Arizona State Poetry Society

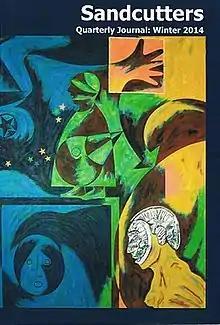
Cover of the 2014 "Sandcutters" poetry anthology.

ASPS operates monthly and annual poetry contests, featuring 10-14 categories for the annual contest and three individual categories in January, March, May, July and September for member only contests {https://azpoetry.net/contests/#MemberContest}. The categories include a variety of formats and topics, and winners are awarded cash prizes. The organization is a member of the National Federation of State Poetry Societies and supports their national contests {http://www.nfsps.com/poetry_contests.htm}. The society publishes a quarterly newsletter, "The Desert Voice". The annual anthology, "Sandcutters", features the annual contest prize-winning poems, member winners in the bimonthly contests, member artwork, curated member poetry, and a featured Arizona poet. The anthology is available from the online store.